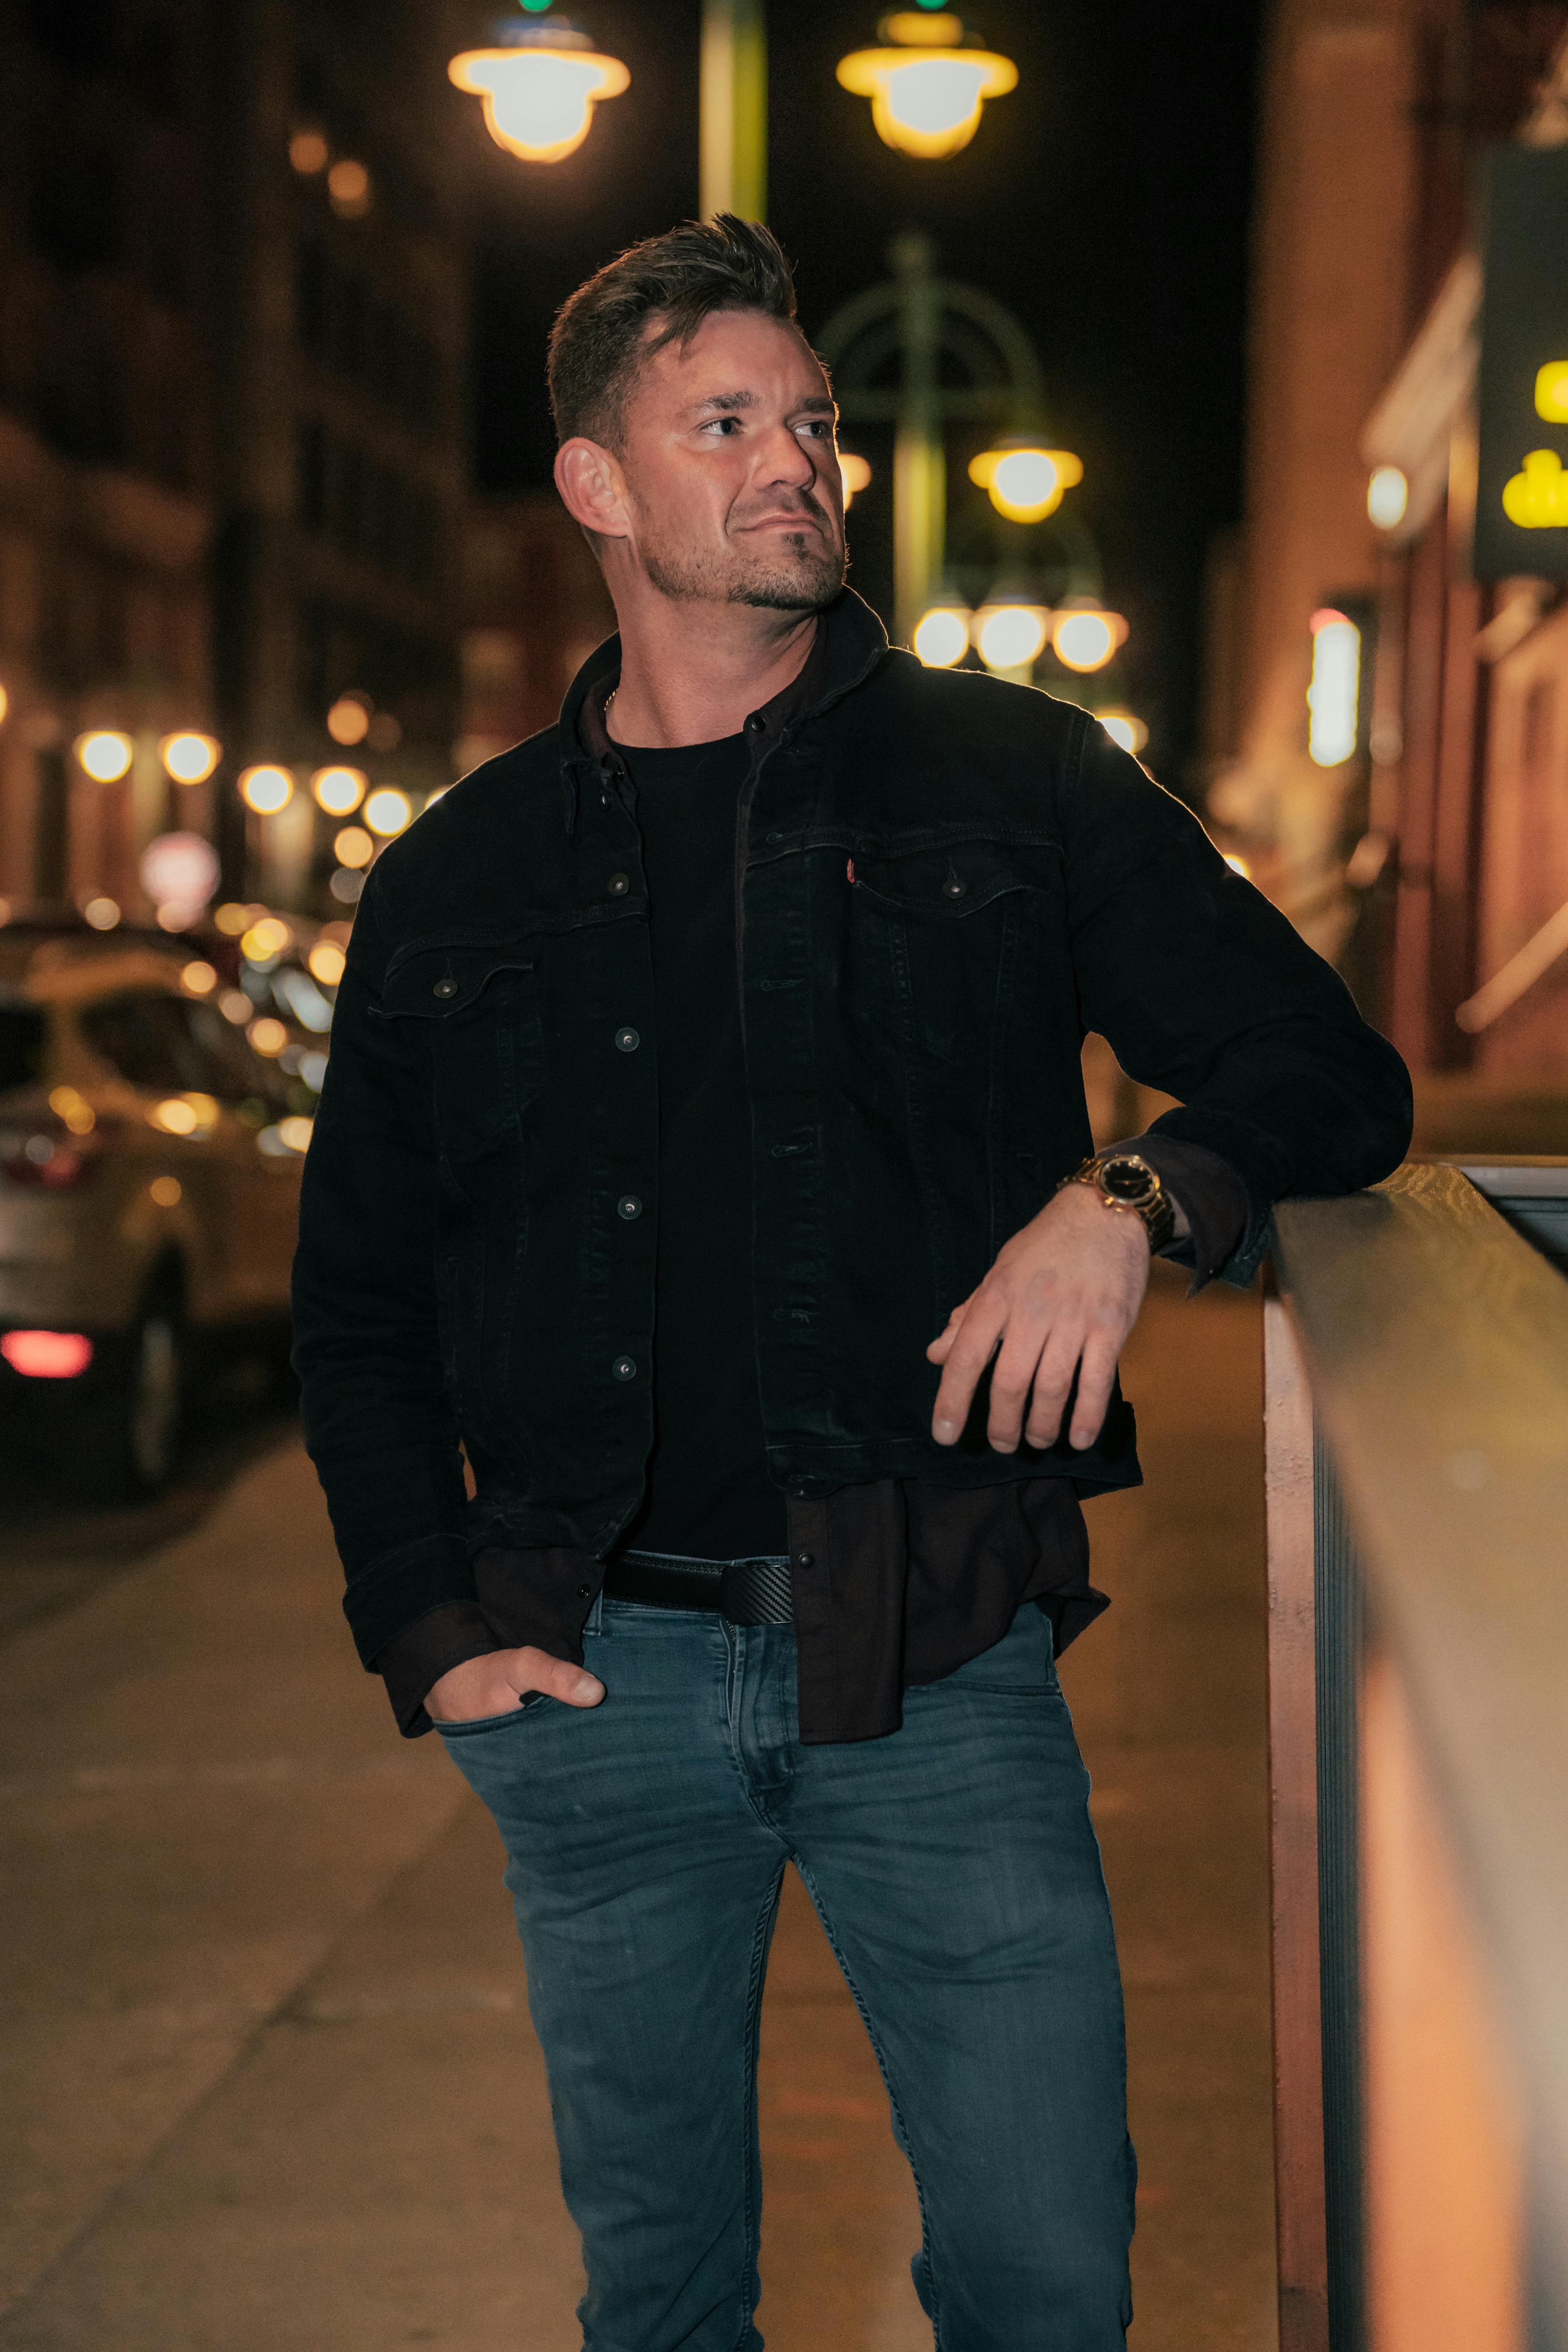
Gender: men